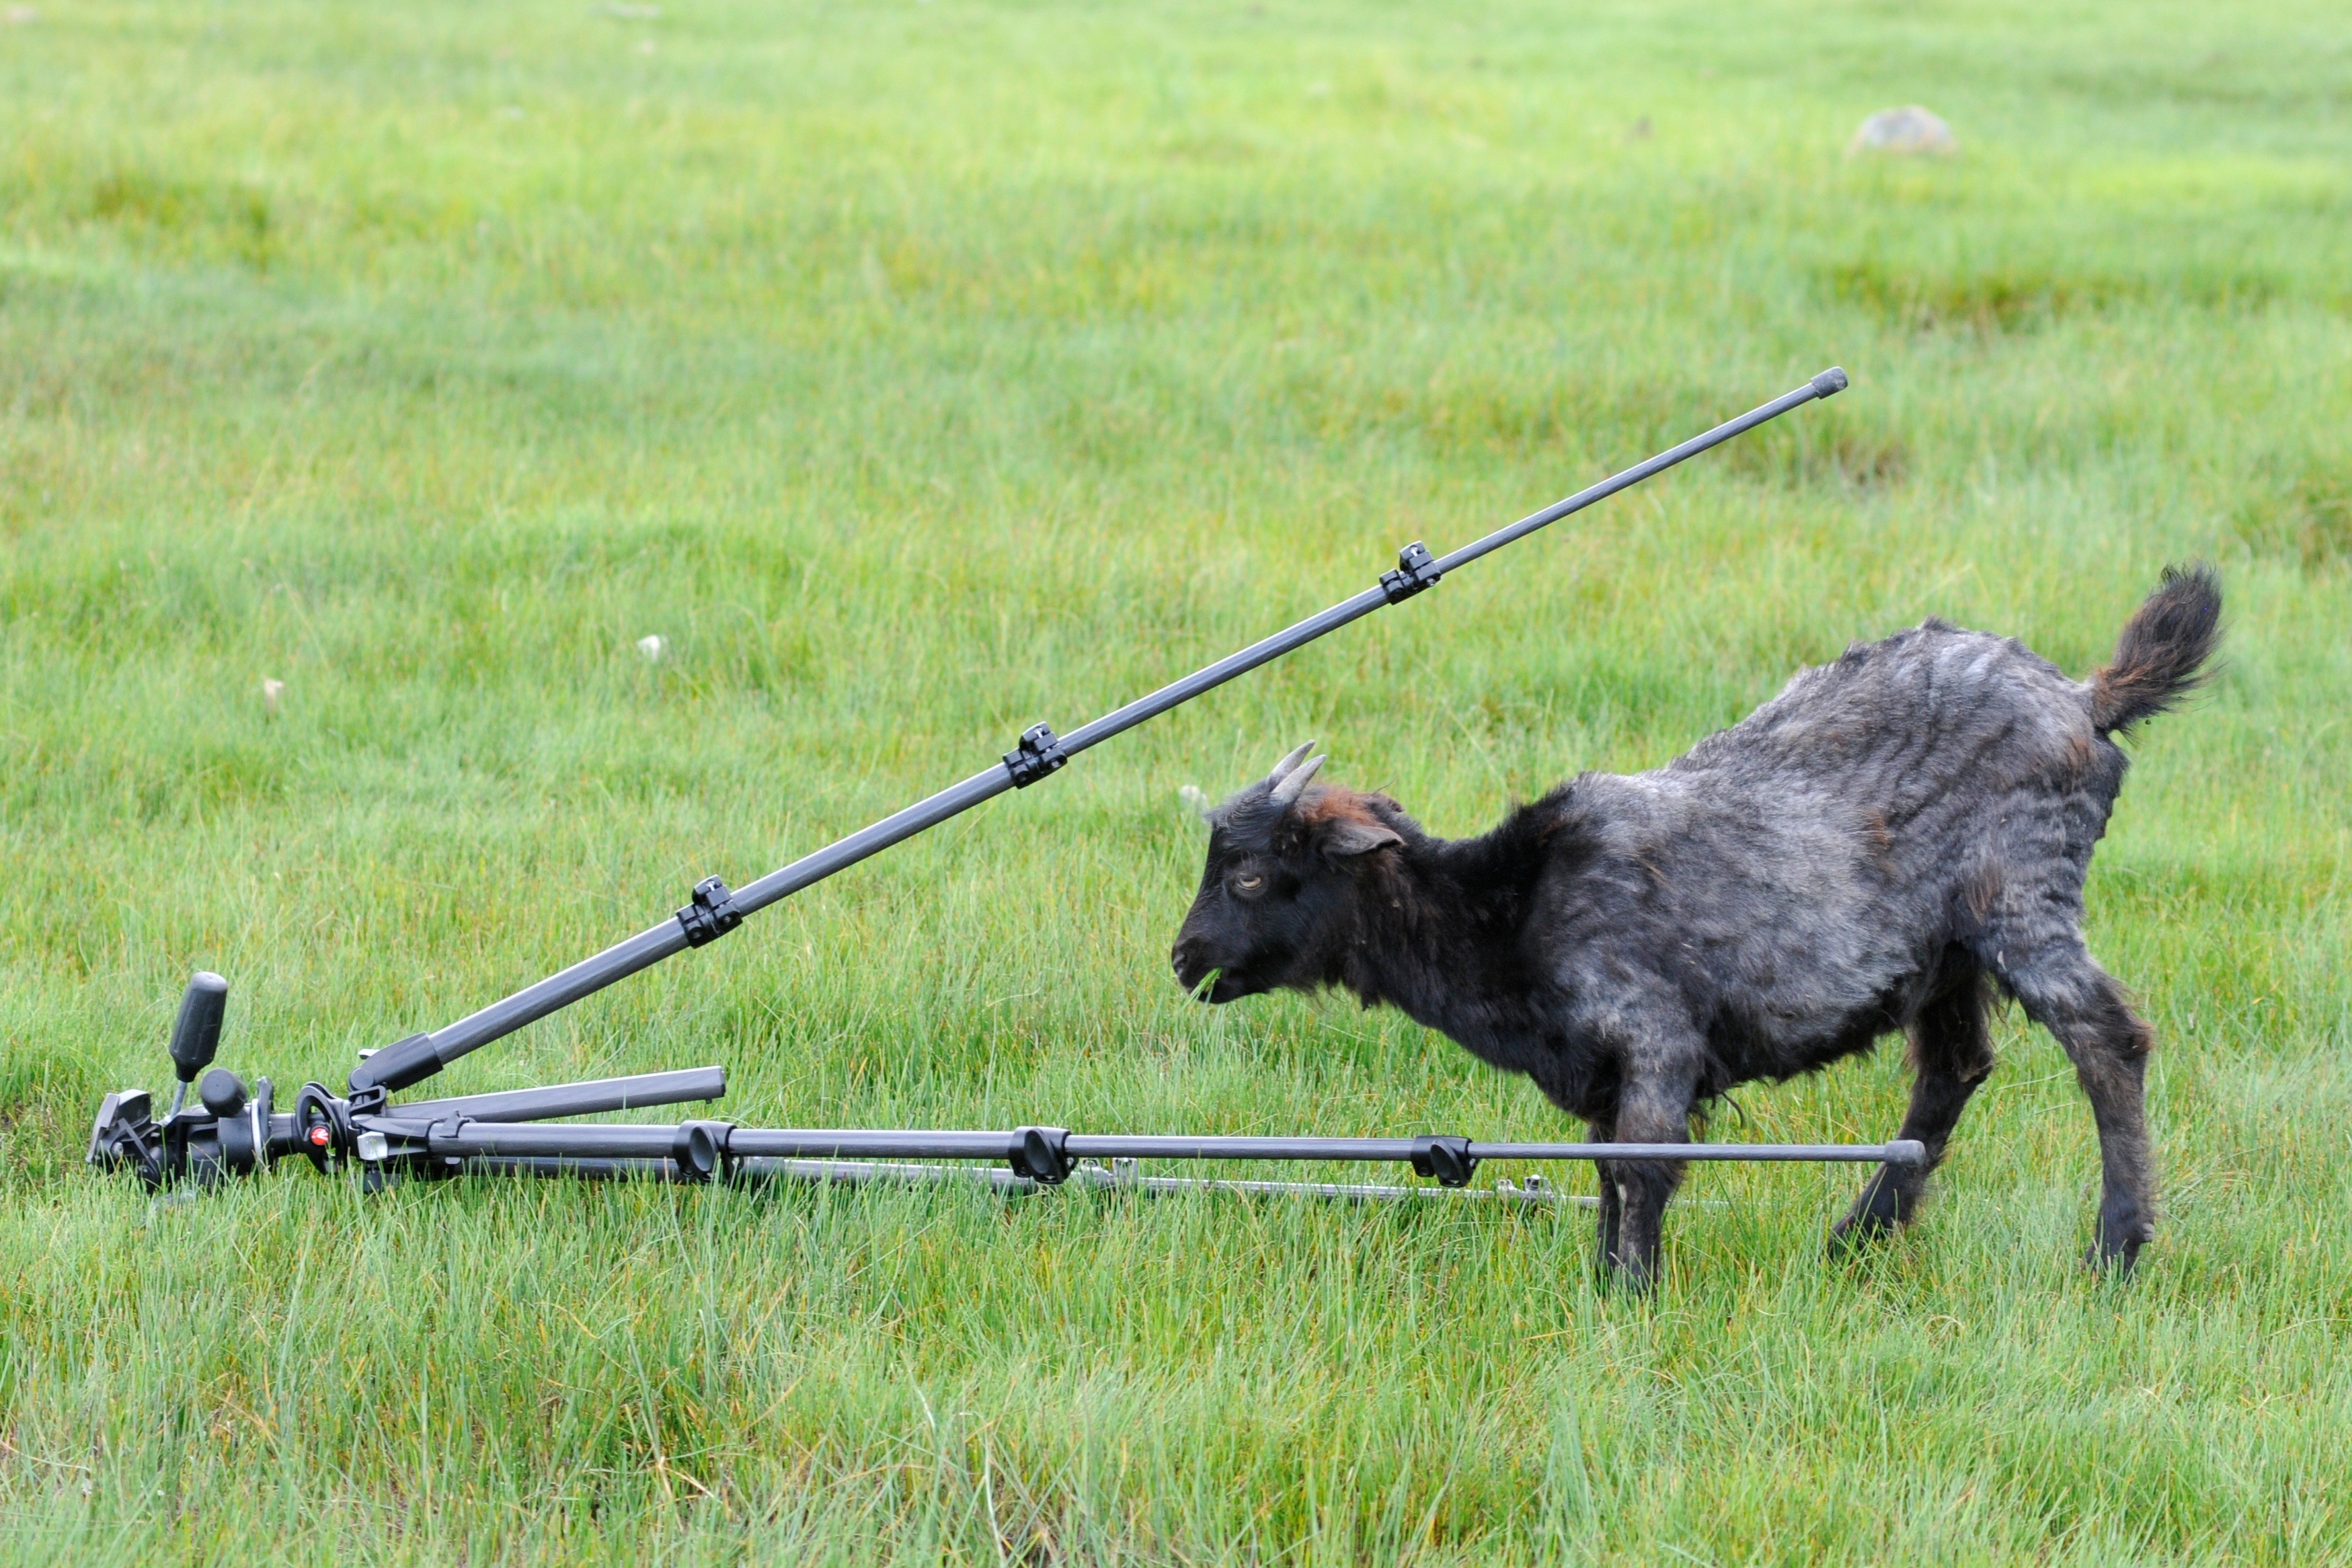
grass, lawn, dog, goat, mammal, curiosity, tripod, dog like mammal